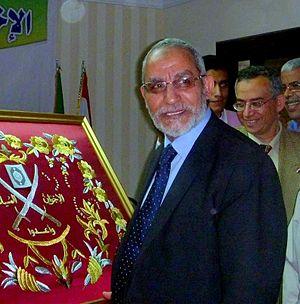
Mohammed Badie est depuis 2010 le 8ᵉ Guide suprême des Frères musulmans. Il est condamné à mort en 2015 par la justice égyptienne.
La Société des Frères musulmans, raccourcie en Frères musulmans, est une organisation transnationale islamique sunnite fondée en 1928 par Hassan el-Banna à Ismaïlia, dans le nord-est de l'Égypte. Composée d'un appareil militaire et d'une organisation ouverte, son objectif officiel est la renaissance islamique et la lutte non violente contre « l'emprise laïque occidentale » et « l'imitation aveugle du modèle européen » en terre d'Islam. Cette organisation panislamiste est officiellement considérée comme organisation terroriste par le gouvernement égyptien, la Russie, l'Arabie saoudite et les Émirats arabes unis. Elle a rapidement essaimé ses idées dans les pays à majorité musulmane du Moyen-Orient, comme au Soudan ou en Afrique du Nord, et a également établi des instances nationales dans des pays non musulmans. Certains groupes de partisans se sont constitués en mouvements autonomes, comme le Jama’a al-islamiya ou le Hamas.